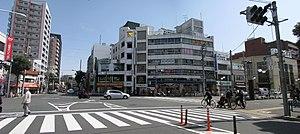
Ikegami est un des quartiers de l'arrondissement de Ōta dans la ville de Tokyo.